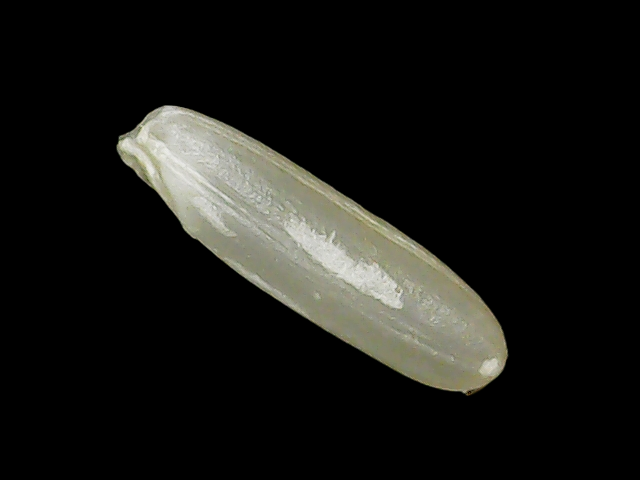
Rice variety: Binadhan21